Mindanao

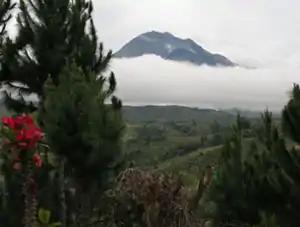
Mt. Apo, the highest peak in the Philippines

In May 2017, President Rodrigo Duterte declared martial law on the entire island group of Mindanao following the Marawi siege by the Maute terrorist group. More than 180,000 people were forced to evacuate Marawi City. Around 165 security forces and 47 residents were confirmed killed in the battle, although Marawi residents believe the number of civilians killed was far higher. The official death toll in the five-month conflict is 1,109, most of which were members of a militant alliance which drew fighters from radical factions of domestic Islamist groups.